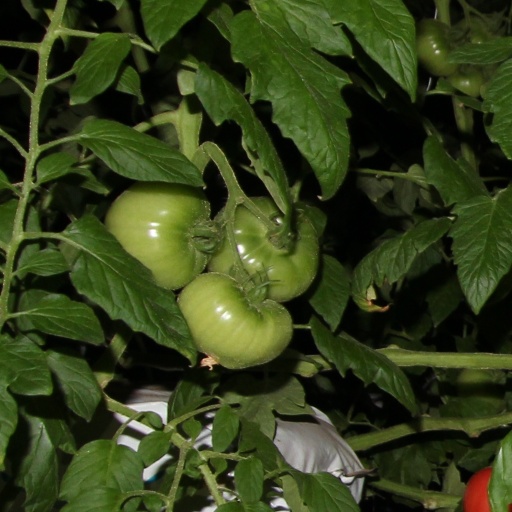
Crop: tomato